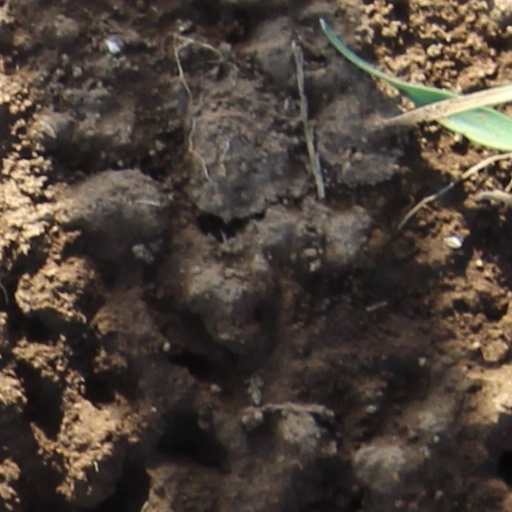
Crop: wheat